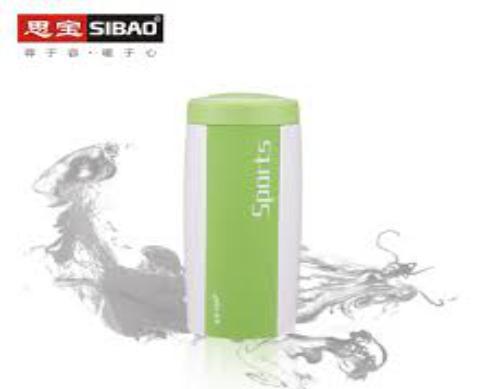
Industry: Necessities